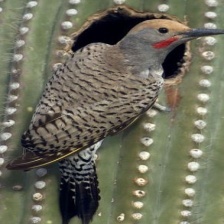
Species: GILDED FLICKER
Scientific name: COLAPTES AURATUS